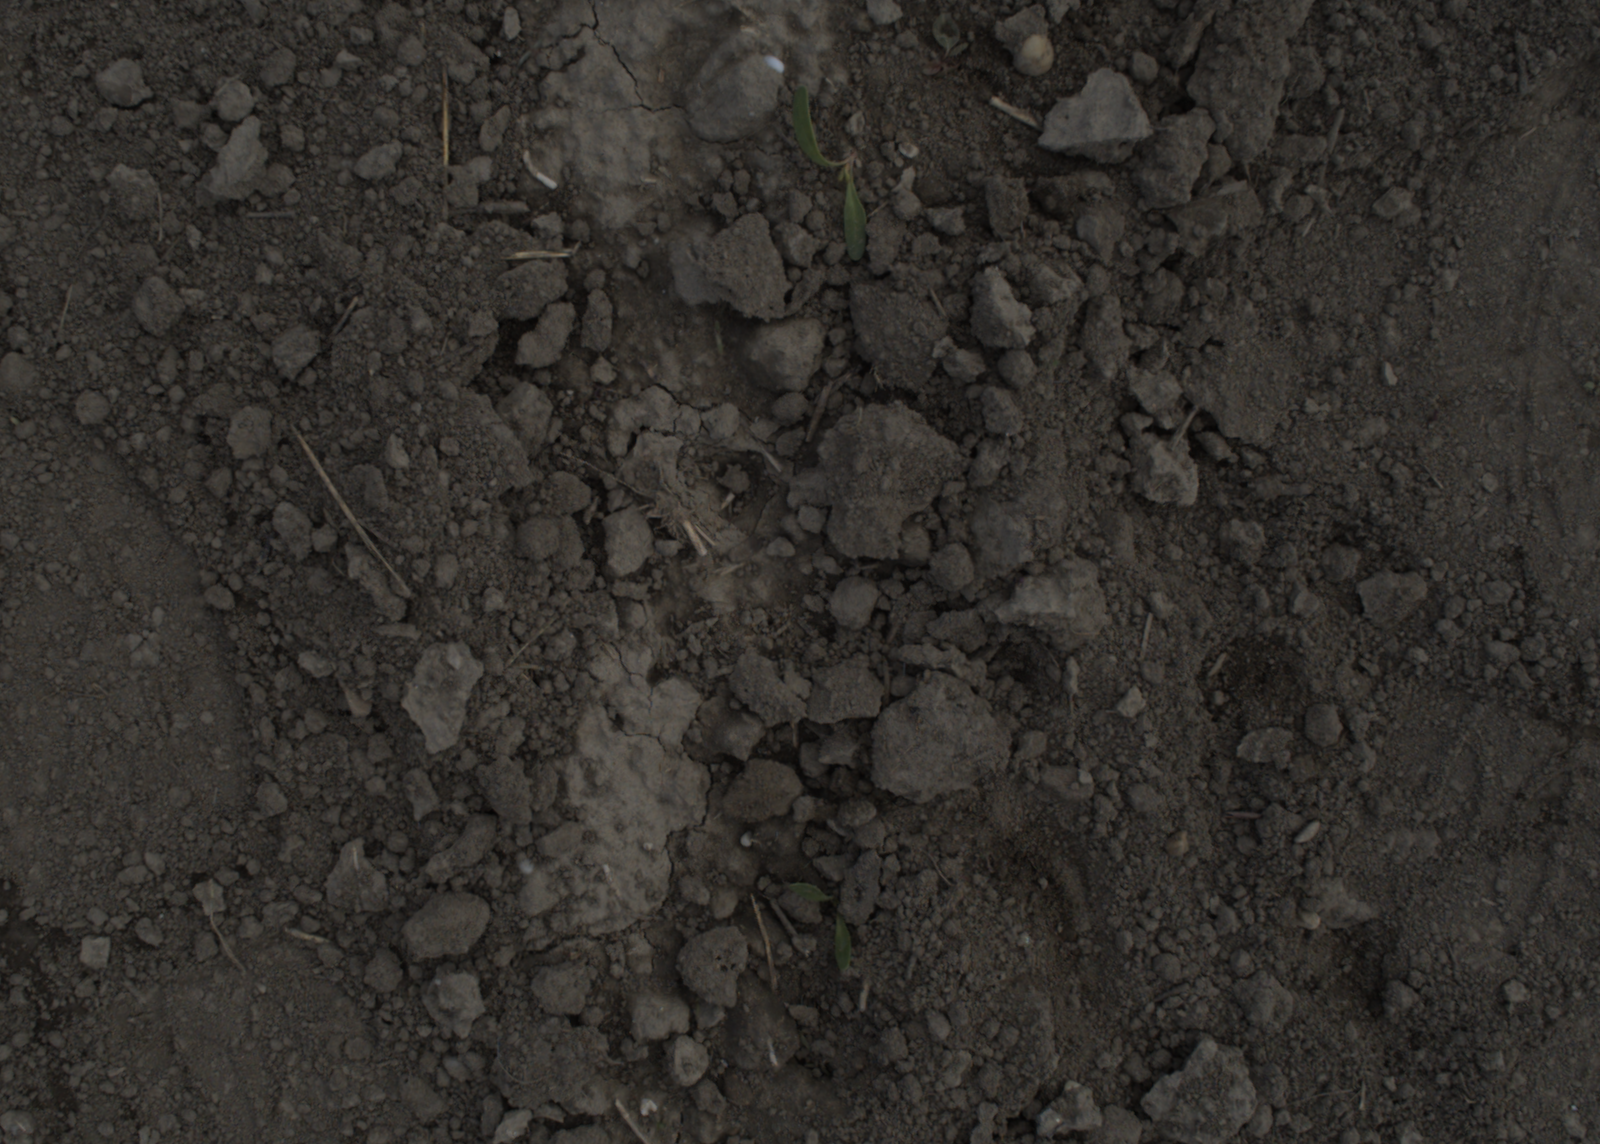
Capture date: 28.05.2021 10:11:30
Weather: mixed
Wind: medium
Seeding date: 27.04.2021
Plant canopy height (mm): 1018